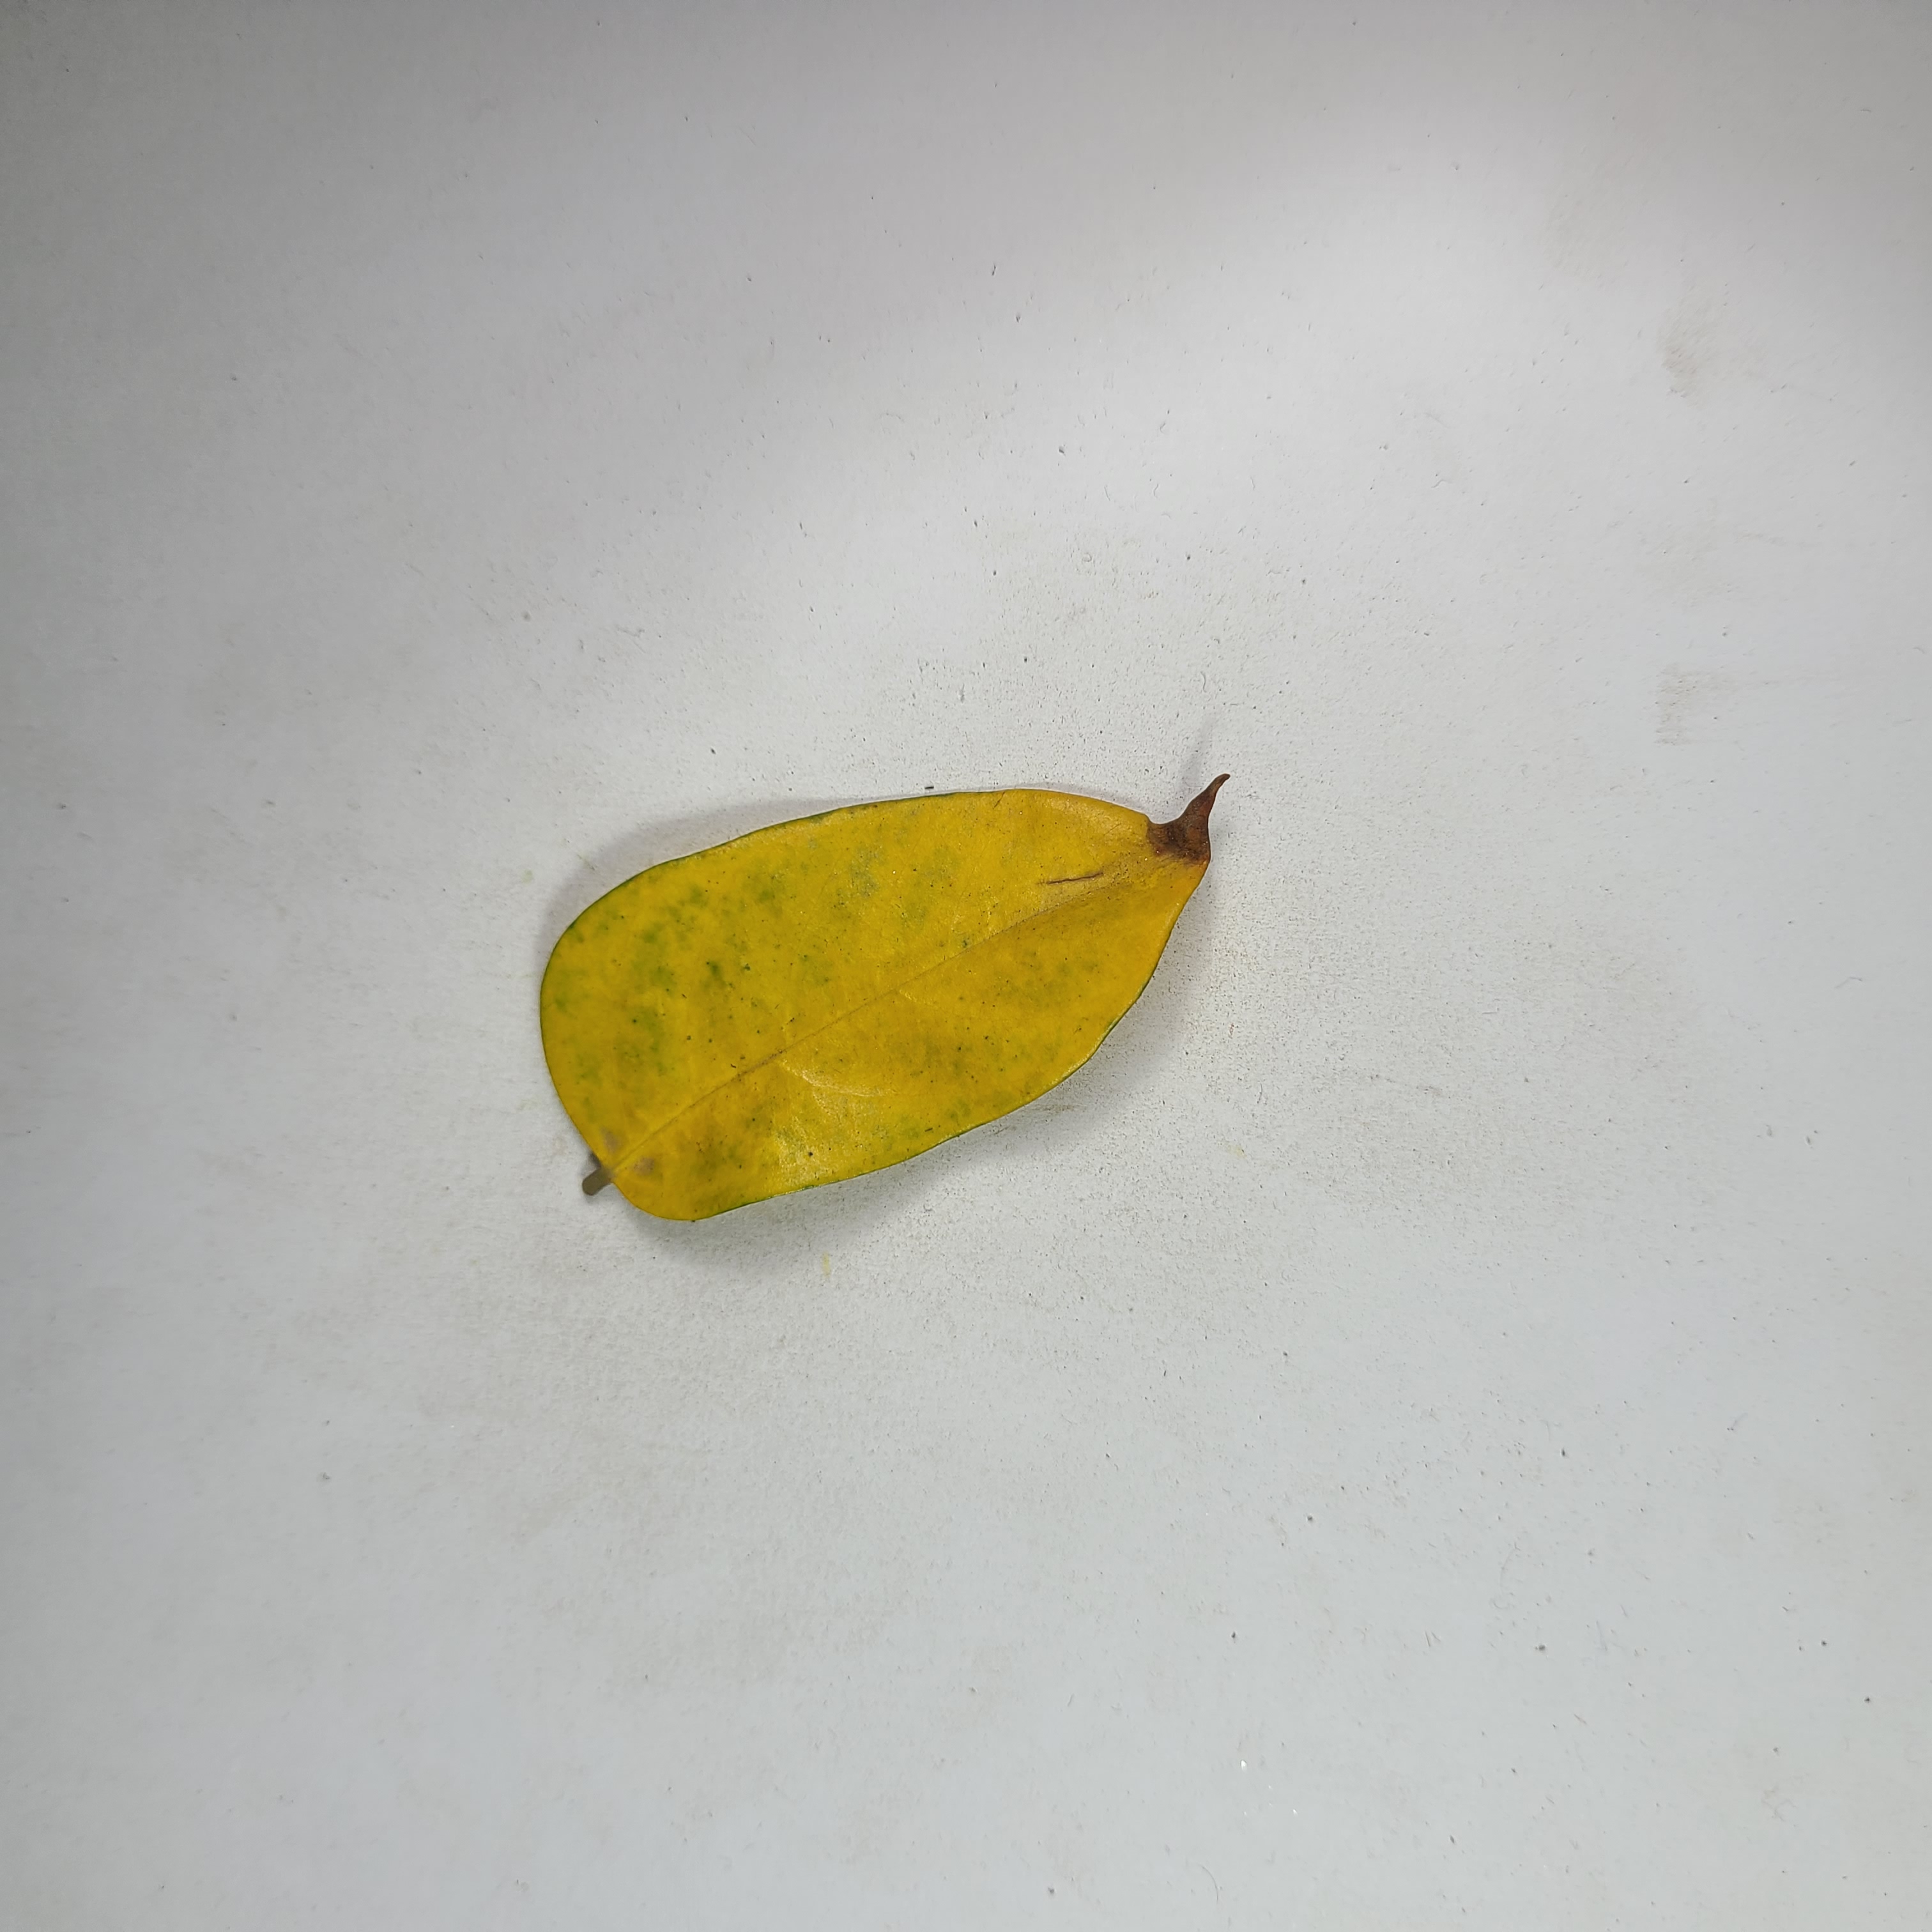
Label: Yellow Leaves